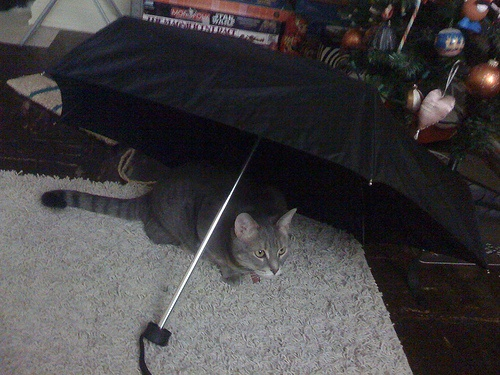
A cat that is laying down under a umbrella.
A grey cat laying down underneath a black umbrella.
The cat is hiding under the black umbrella.
A cat laying under a black umbrella on top of a counter.
Cute grey cat sitting on the carpet under an opened umbrella